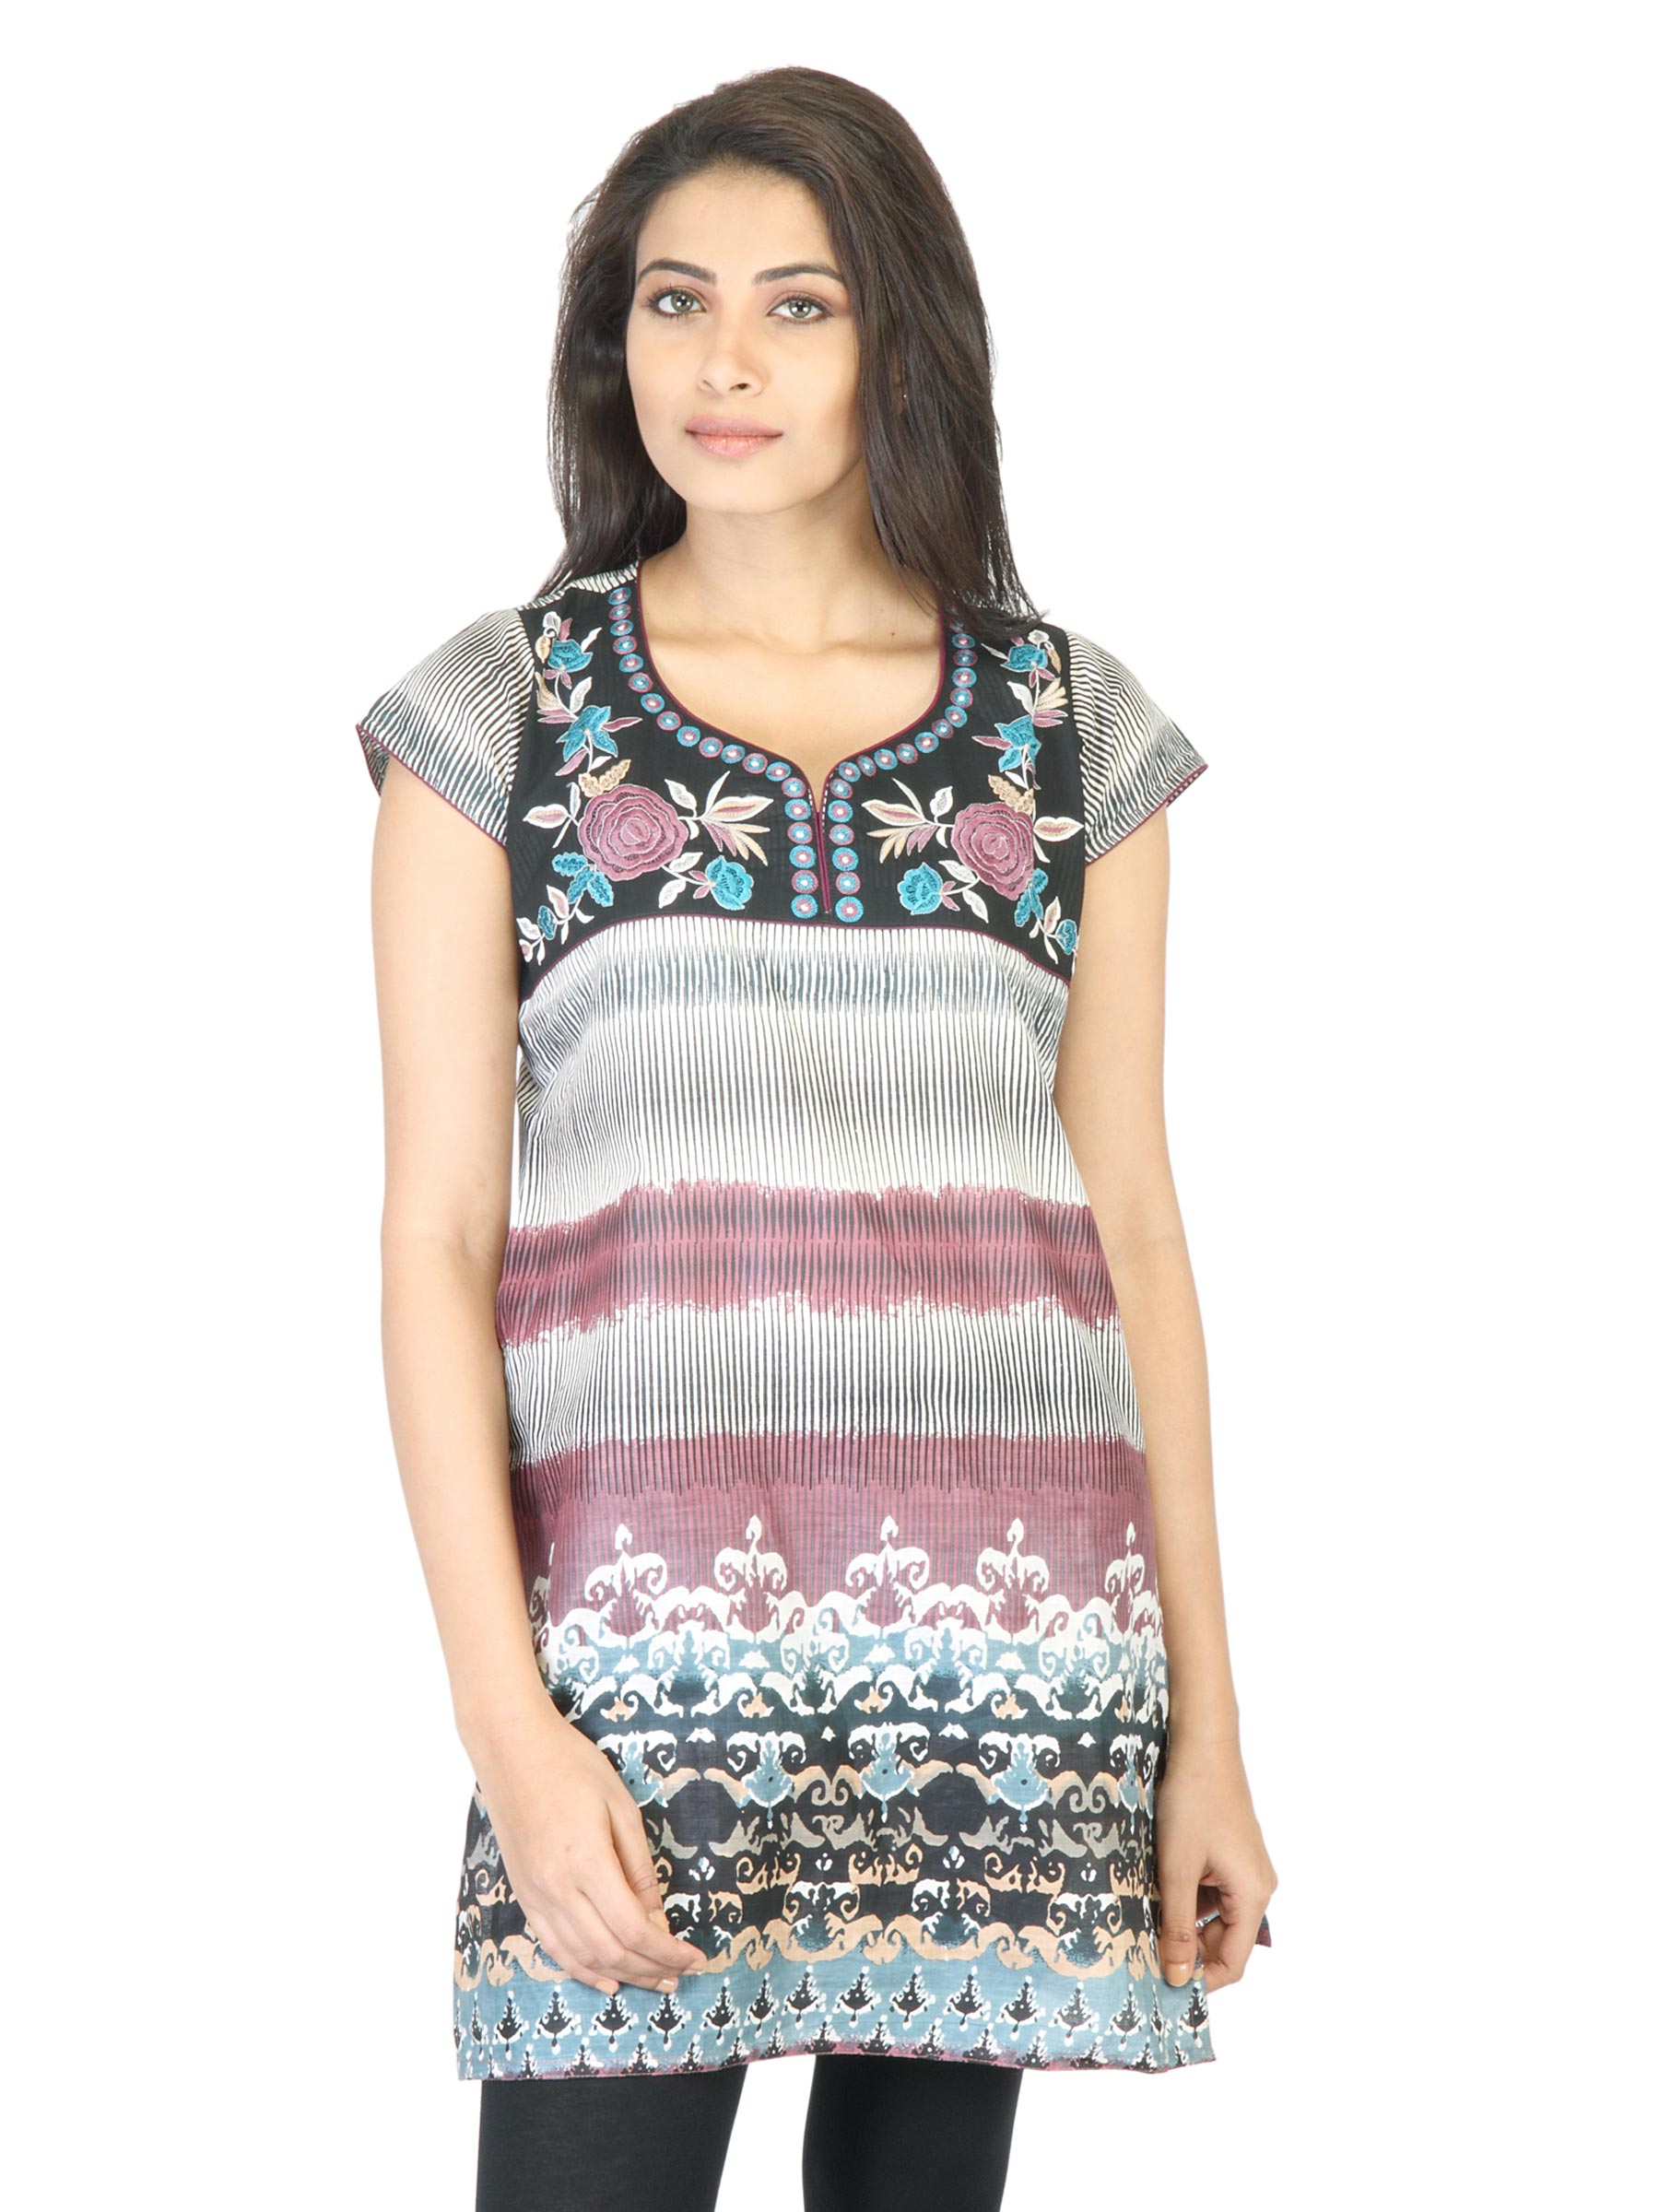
Aneri Women Multi Printed Kurta
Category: Apparel / Topwear / Kurtas
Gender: Women
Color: Multi
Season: Fall 2011
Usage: Ethnic